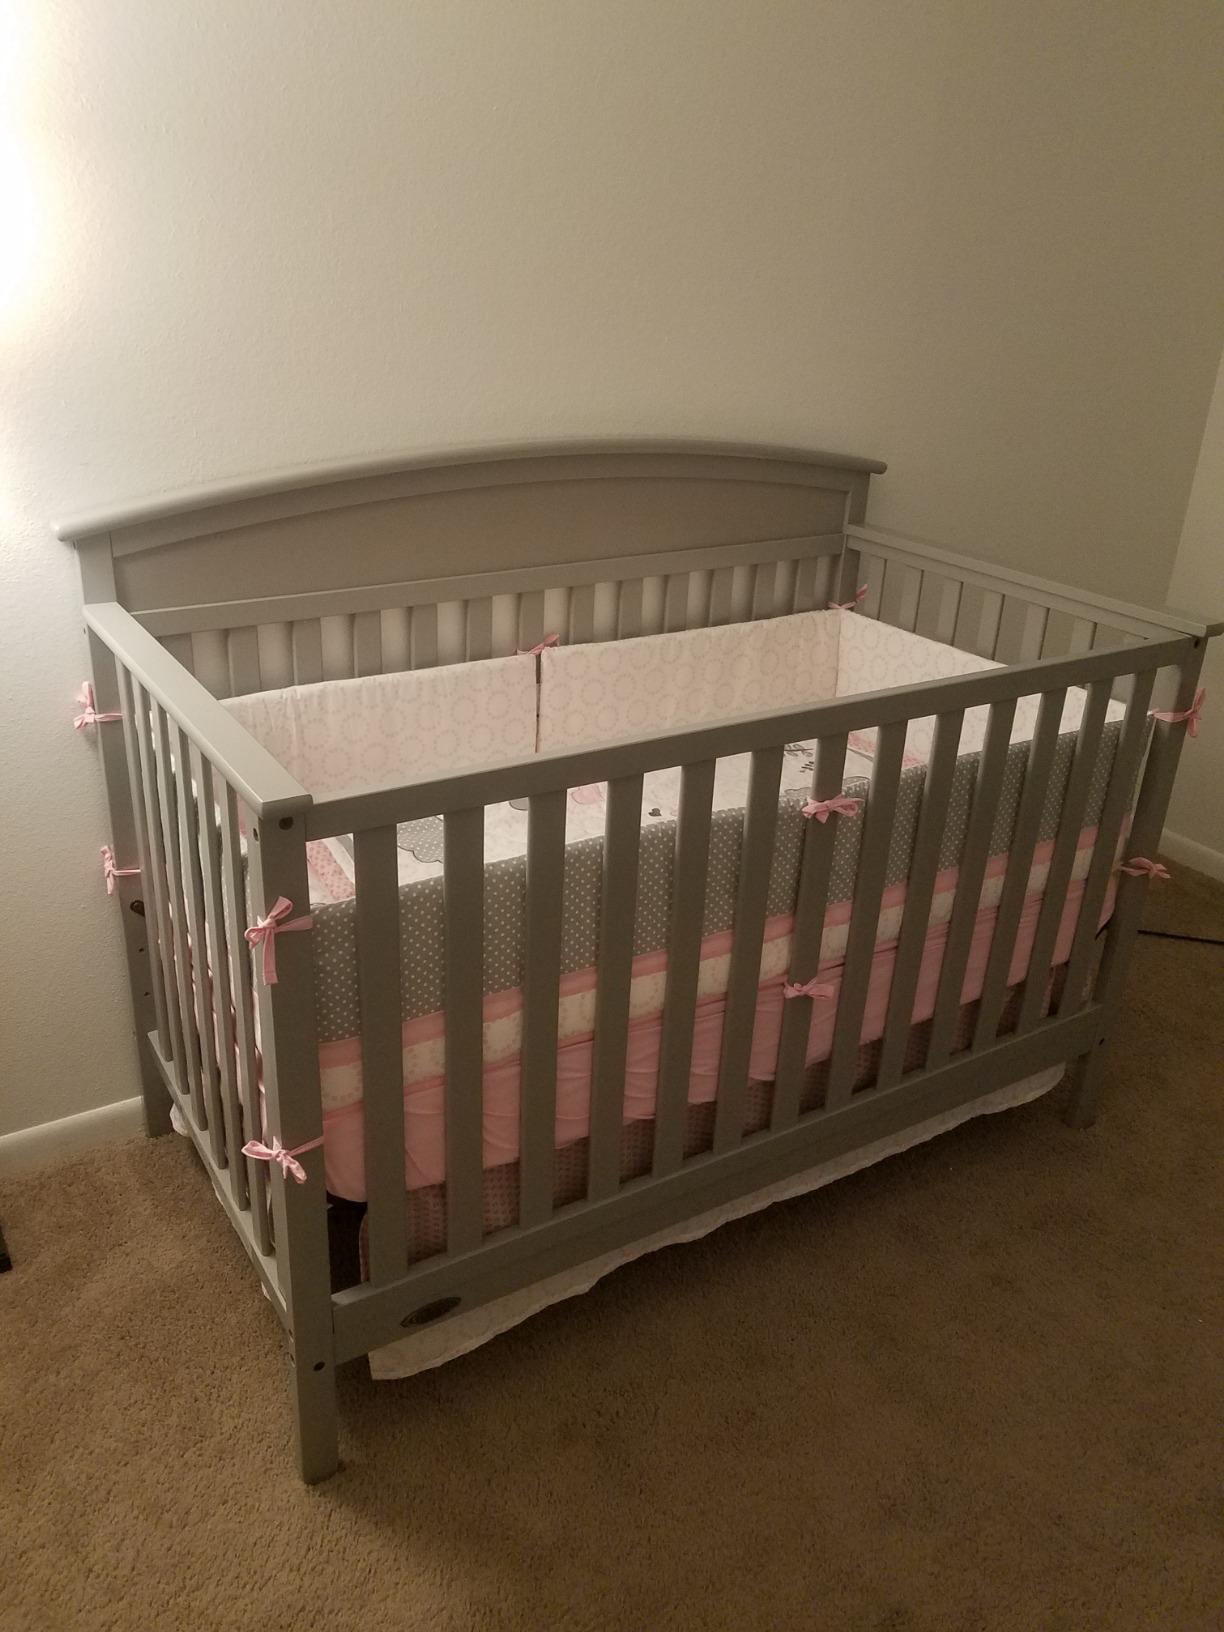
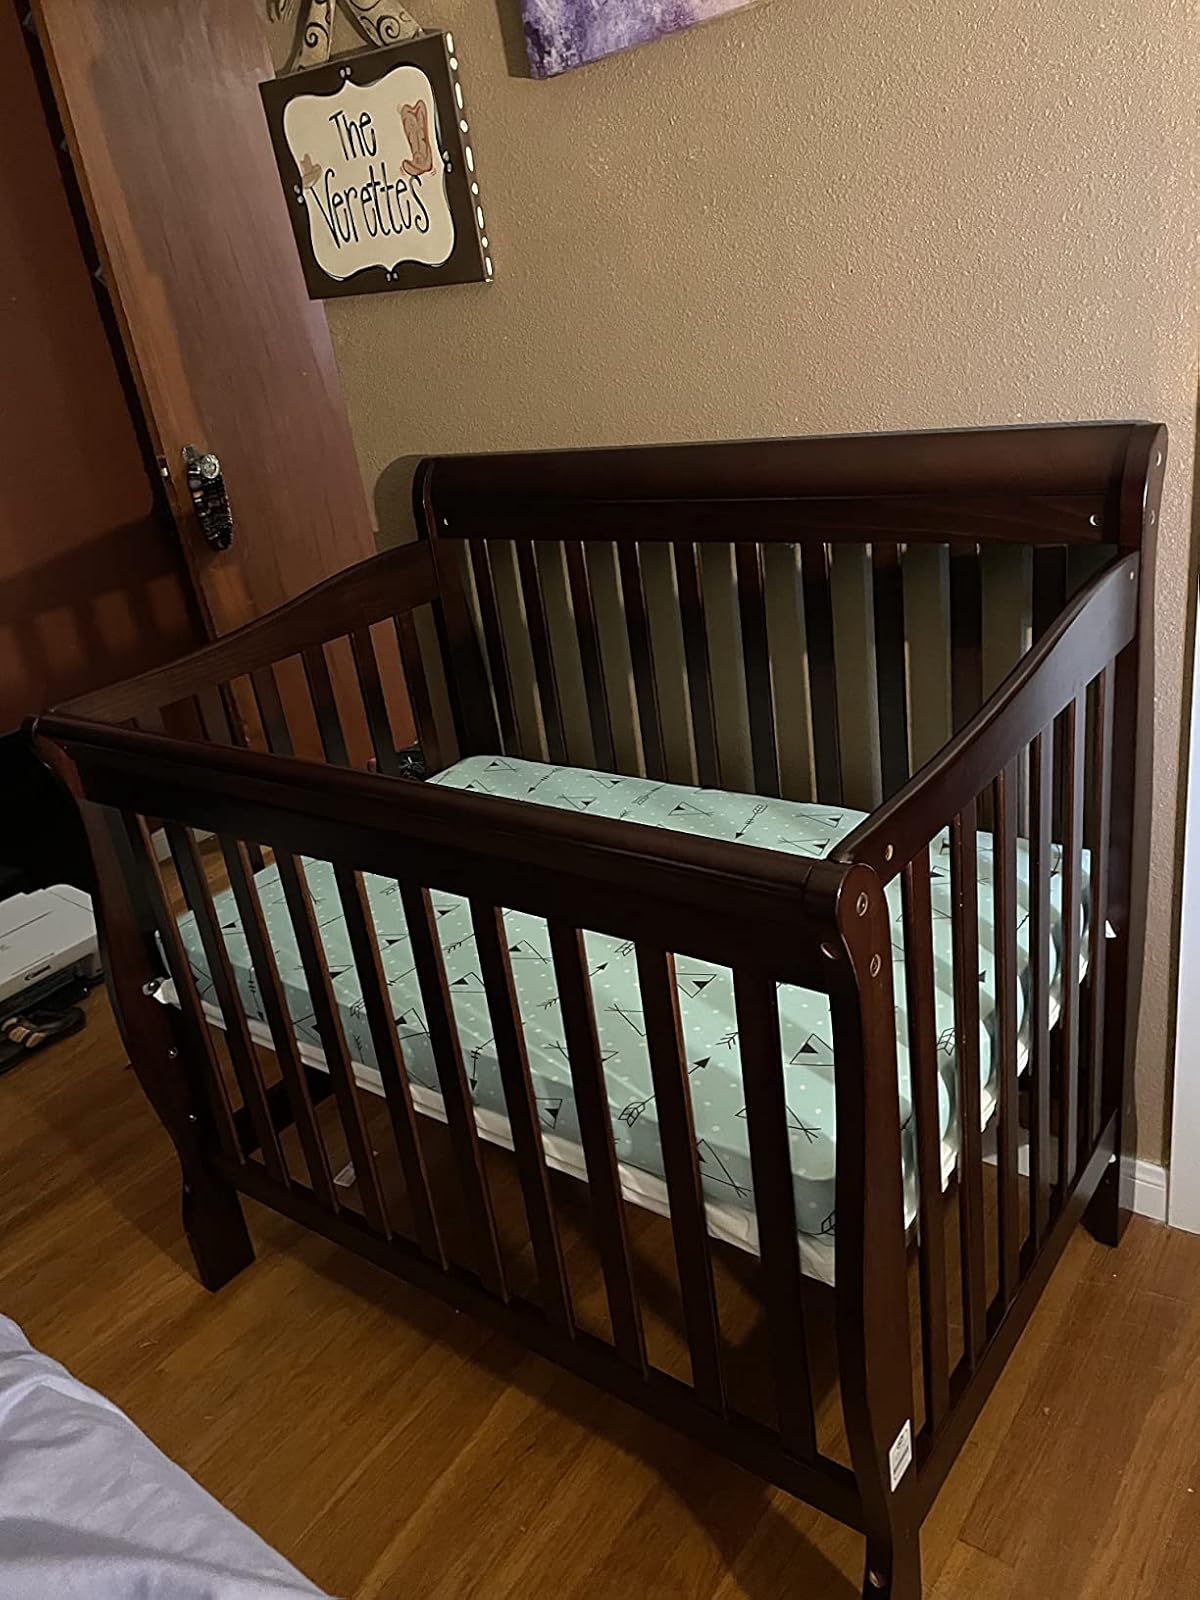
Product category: products_crib
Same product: no